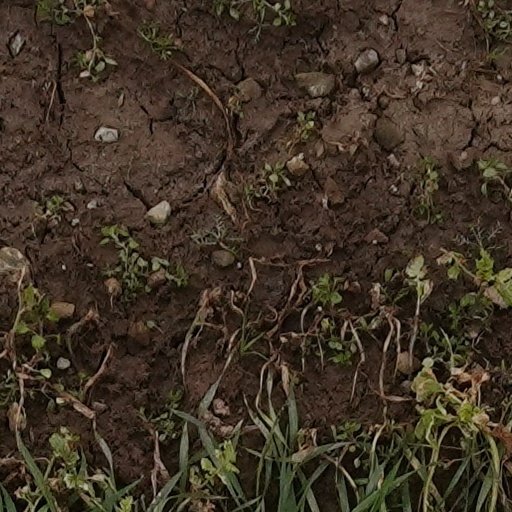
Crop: wheat